Cash Generator

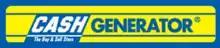
Cash Generator logo (up to April 2014)

Within the first year of opening, the company changed its name to Cash Generator. Brian Lewis decided upon the name after changing other elements in response to customer feedback: "When theory hits practicality, practicality always wins. For instance, the original name was 'Paragon', but we changed it because it didn't say what we did. We are a 'cash generator'."